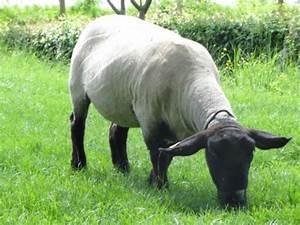
sheep